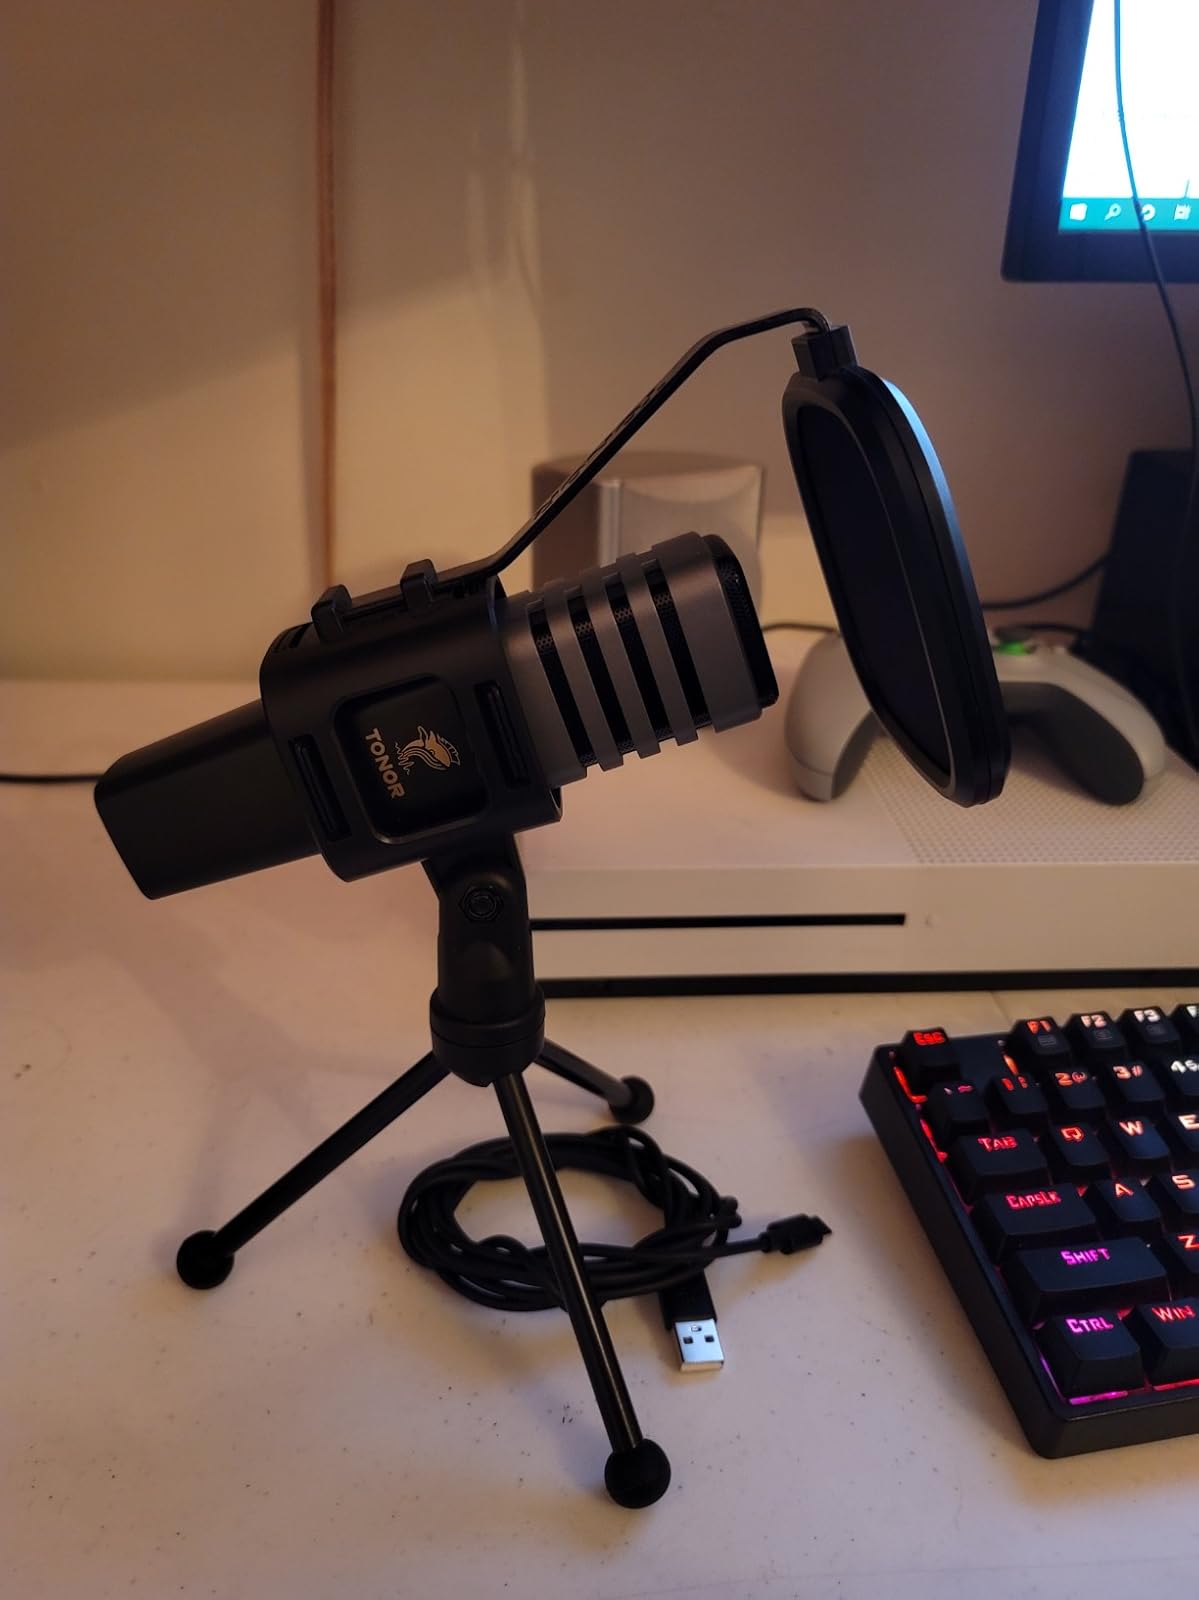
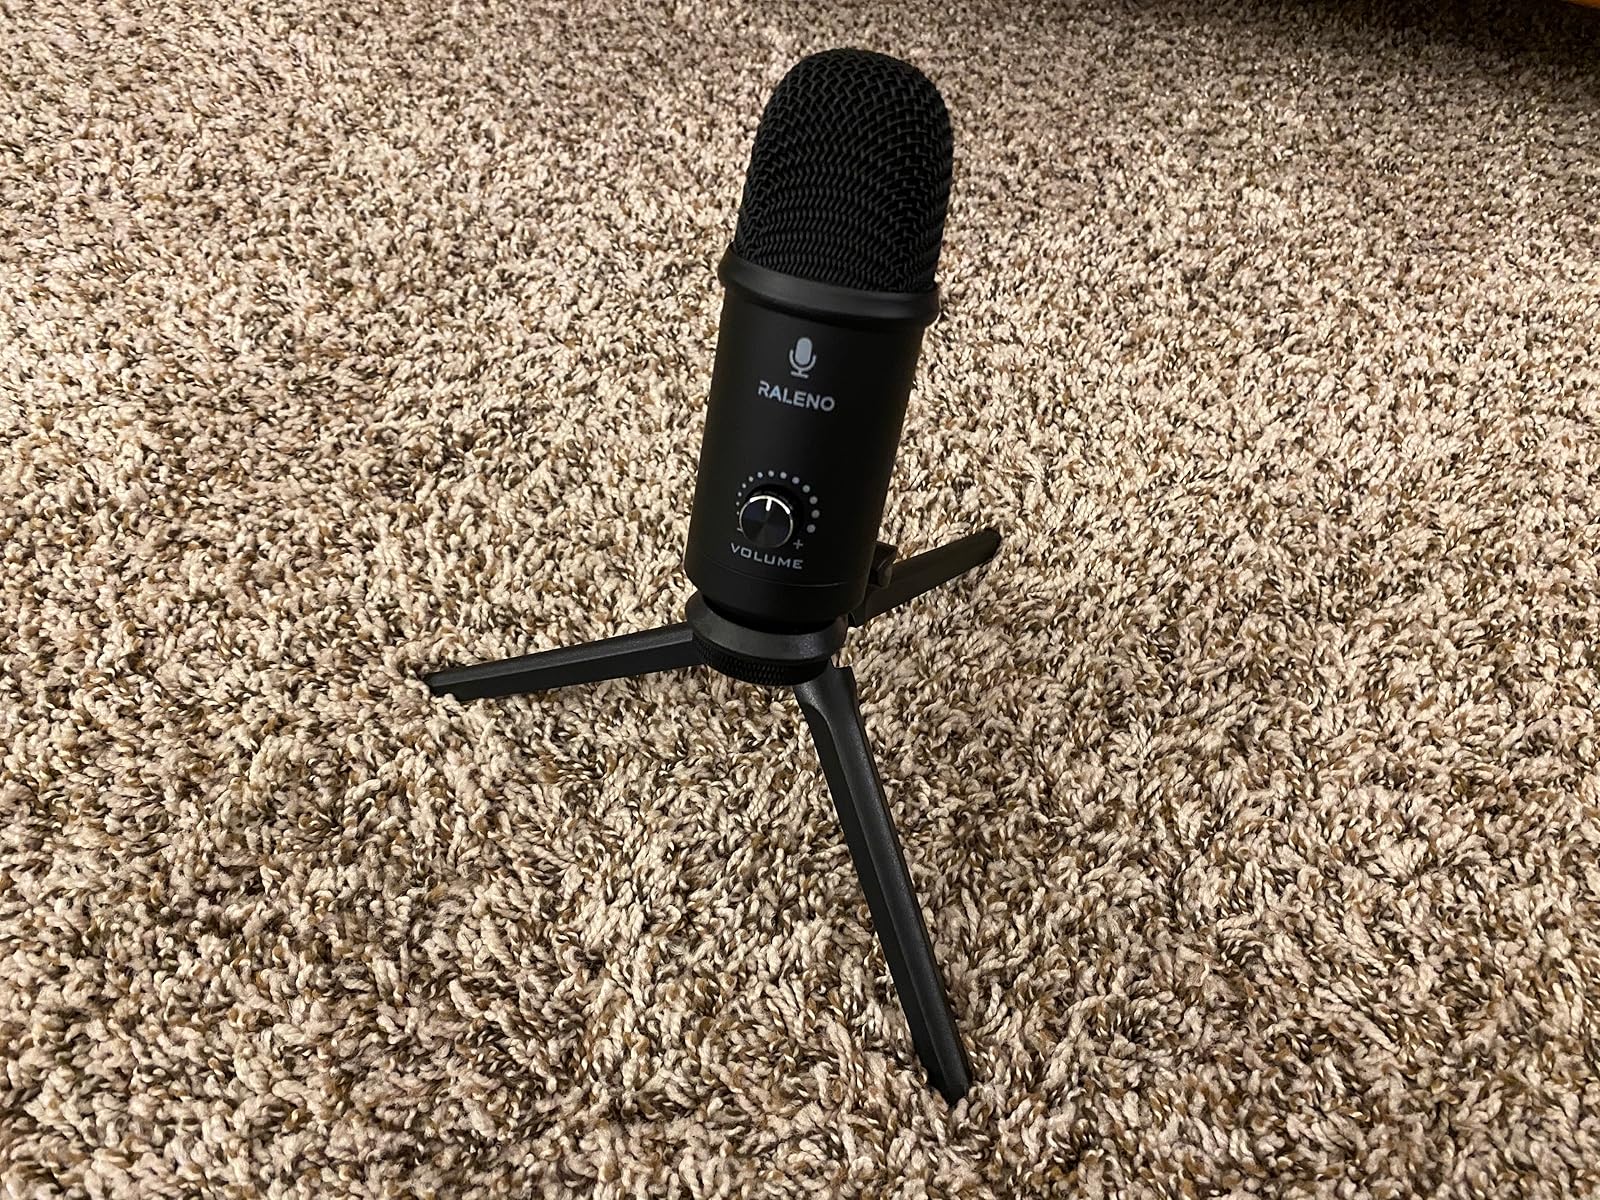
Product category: microphone
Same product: no